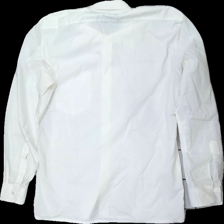
View: back
Type: Shirt
Category: Men
Brand: Melka (Gammalt Svenskt)?
Colors: White
Material: 57% polyester 43% cotton
Cut: Regular
Season: All
Stains: Major
Damage: fläck armhåla
Damage location: top right
Damage 2: fläck armhåla
Damage 2 location: top left
Damage 3 location: top right
Price range: <50
Recommended usage: Remake
Description: vit skjorta med gula fläckar i armhålan